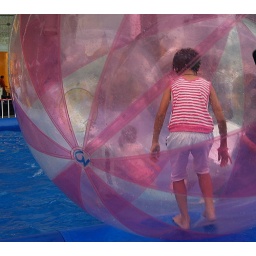
girl in beach ball